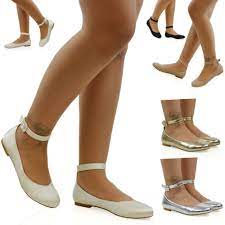
Label: Ballet Flat